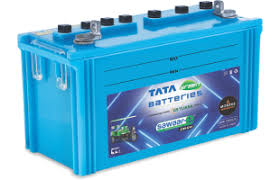
Waste category: battery